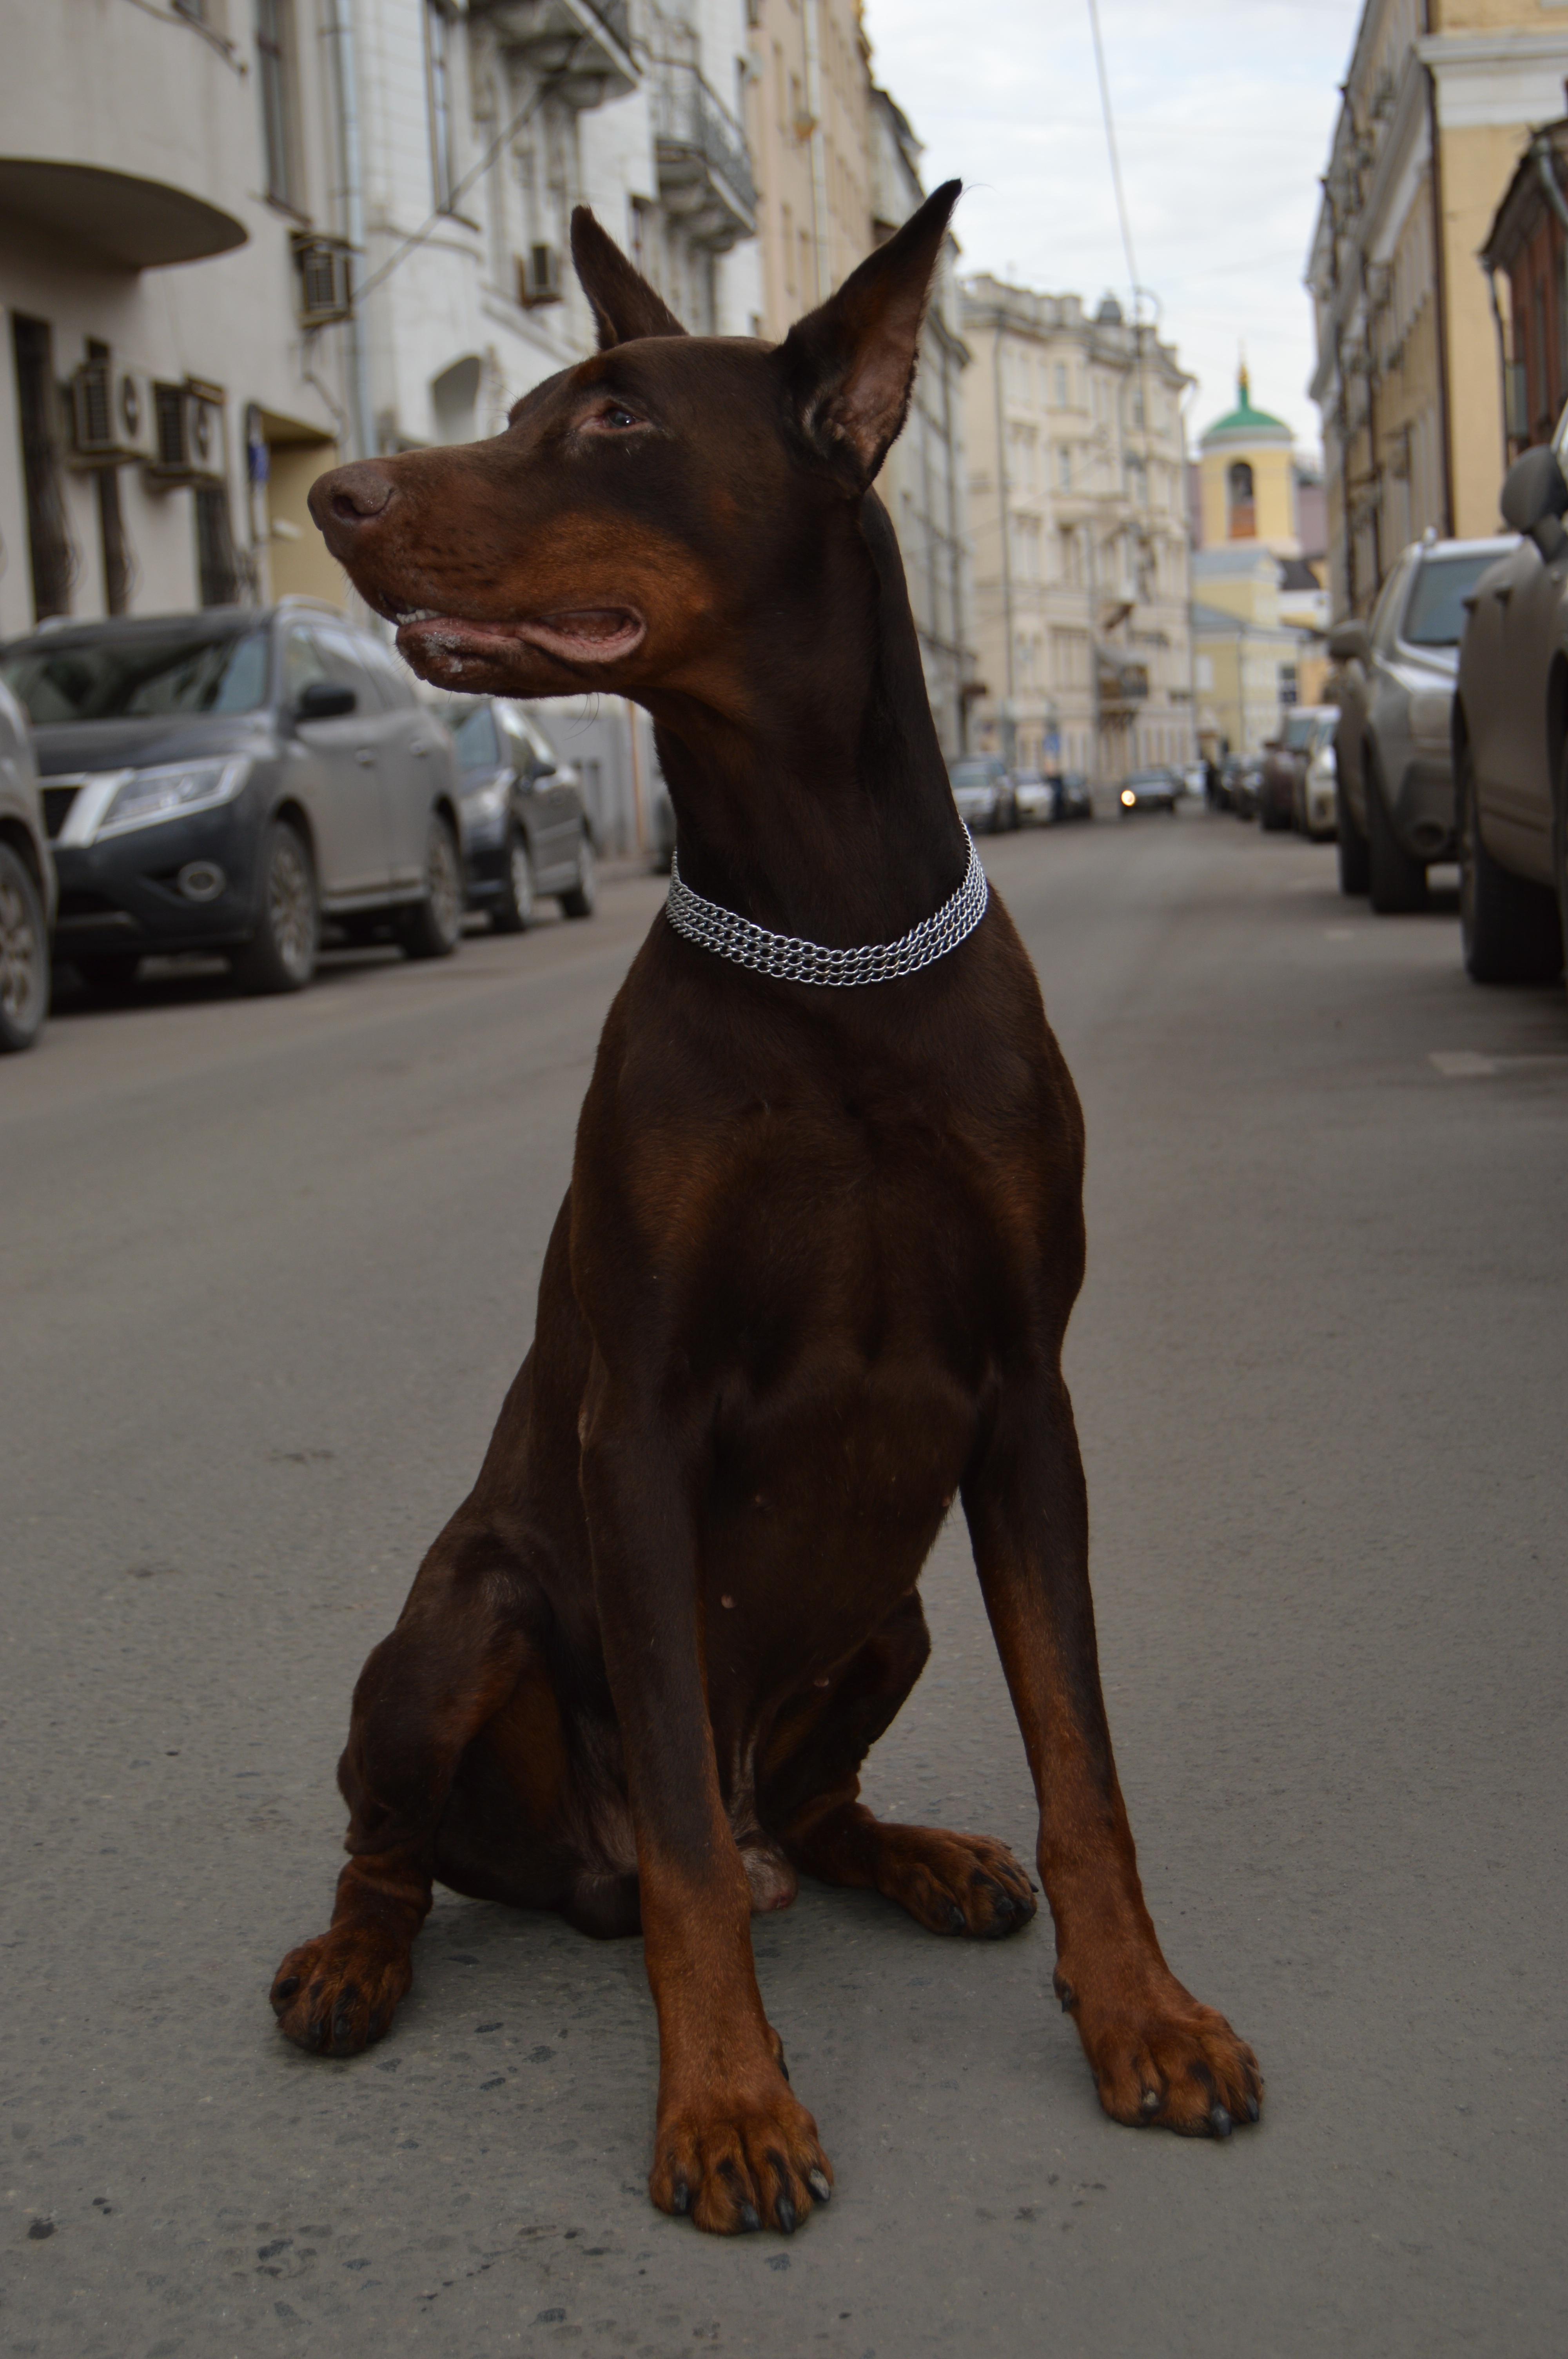
street, city, dog, brown, mammal, animals, vertebrate, center, large, dog breed, doberman, each, guard dog, german pinscher, pinscher, miniature pinscher, dog like mammal, dobermann, manchester terrier